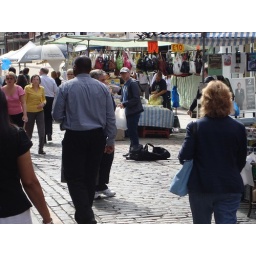
Man selling smuggled/ counterfeit tobacco in a street market